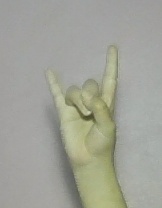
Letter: la